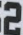
Number: 2